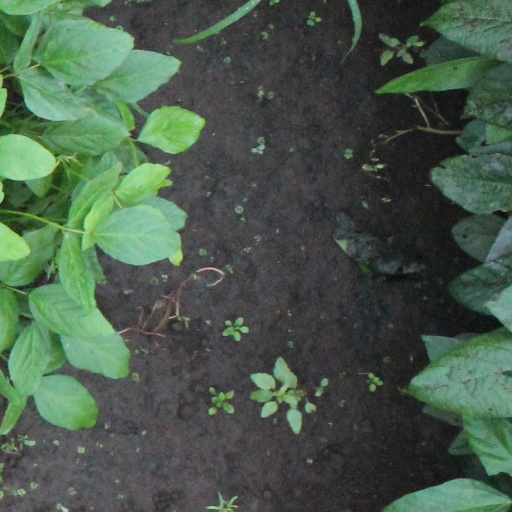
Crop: soybean